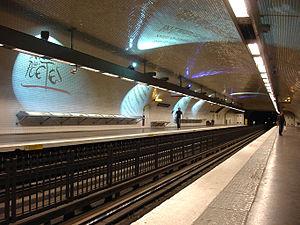
Station Saint-Germain-des-Prés, de la ligne 4 du métro de Paris, France.
La liste des stations du métro de Paris propose un aperçu des stations actuellement en service, fermées ou autres, du métro de Paris, en France. Le métro a ouvert en 1900 et comprend 302 stations et 383 points d'arrêt, depuis le 23 mars 2013. Les stations fermées ne sont pas comptées dans le total.
Saint-Germain-des-Prés est une station de la ligne 4 du métro de Paris, située dans le 6ᵉ arrondissement de Paris.
La ligne 4 du métro de Paris est l'une des seize lignes du réseau métropolitain de Paris. Entièrement située dans les limites de la capitale durant plus d'un siècle depuis sa création, elle relie désormais le terminus nord Porte de Clignancourt au terminus sud Mairie de Montrouge et traverse le cœur de Paris. Longue de 12,1 kilomètres, elle est en correspondance avec toutes les autres lignes de métro et toutes les lignes de RER. Elle est également la deuxième ligne la plus fréquentée du réseau après la ligne 1, avec 172 millions de voyageurs en 2010. La ligne 4 est la première à relier la rive droite à la rive gauche de la Seine par une traversée sous-fluviale, occasionnant de 1905 à 1907 au cœur même de la capitale des travaux spectaculaires.